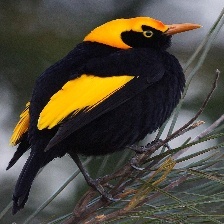
Species: REGENT BOWERBIRD
Scientific name: SERICULUS CHRYSOCEPHALUS